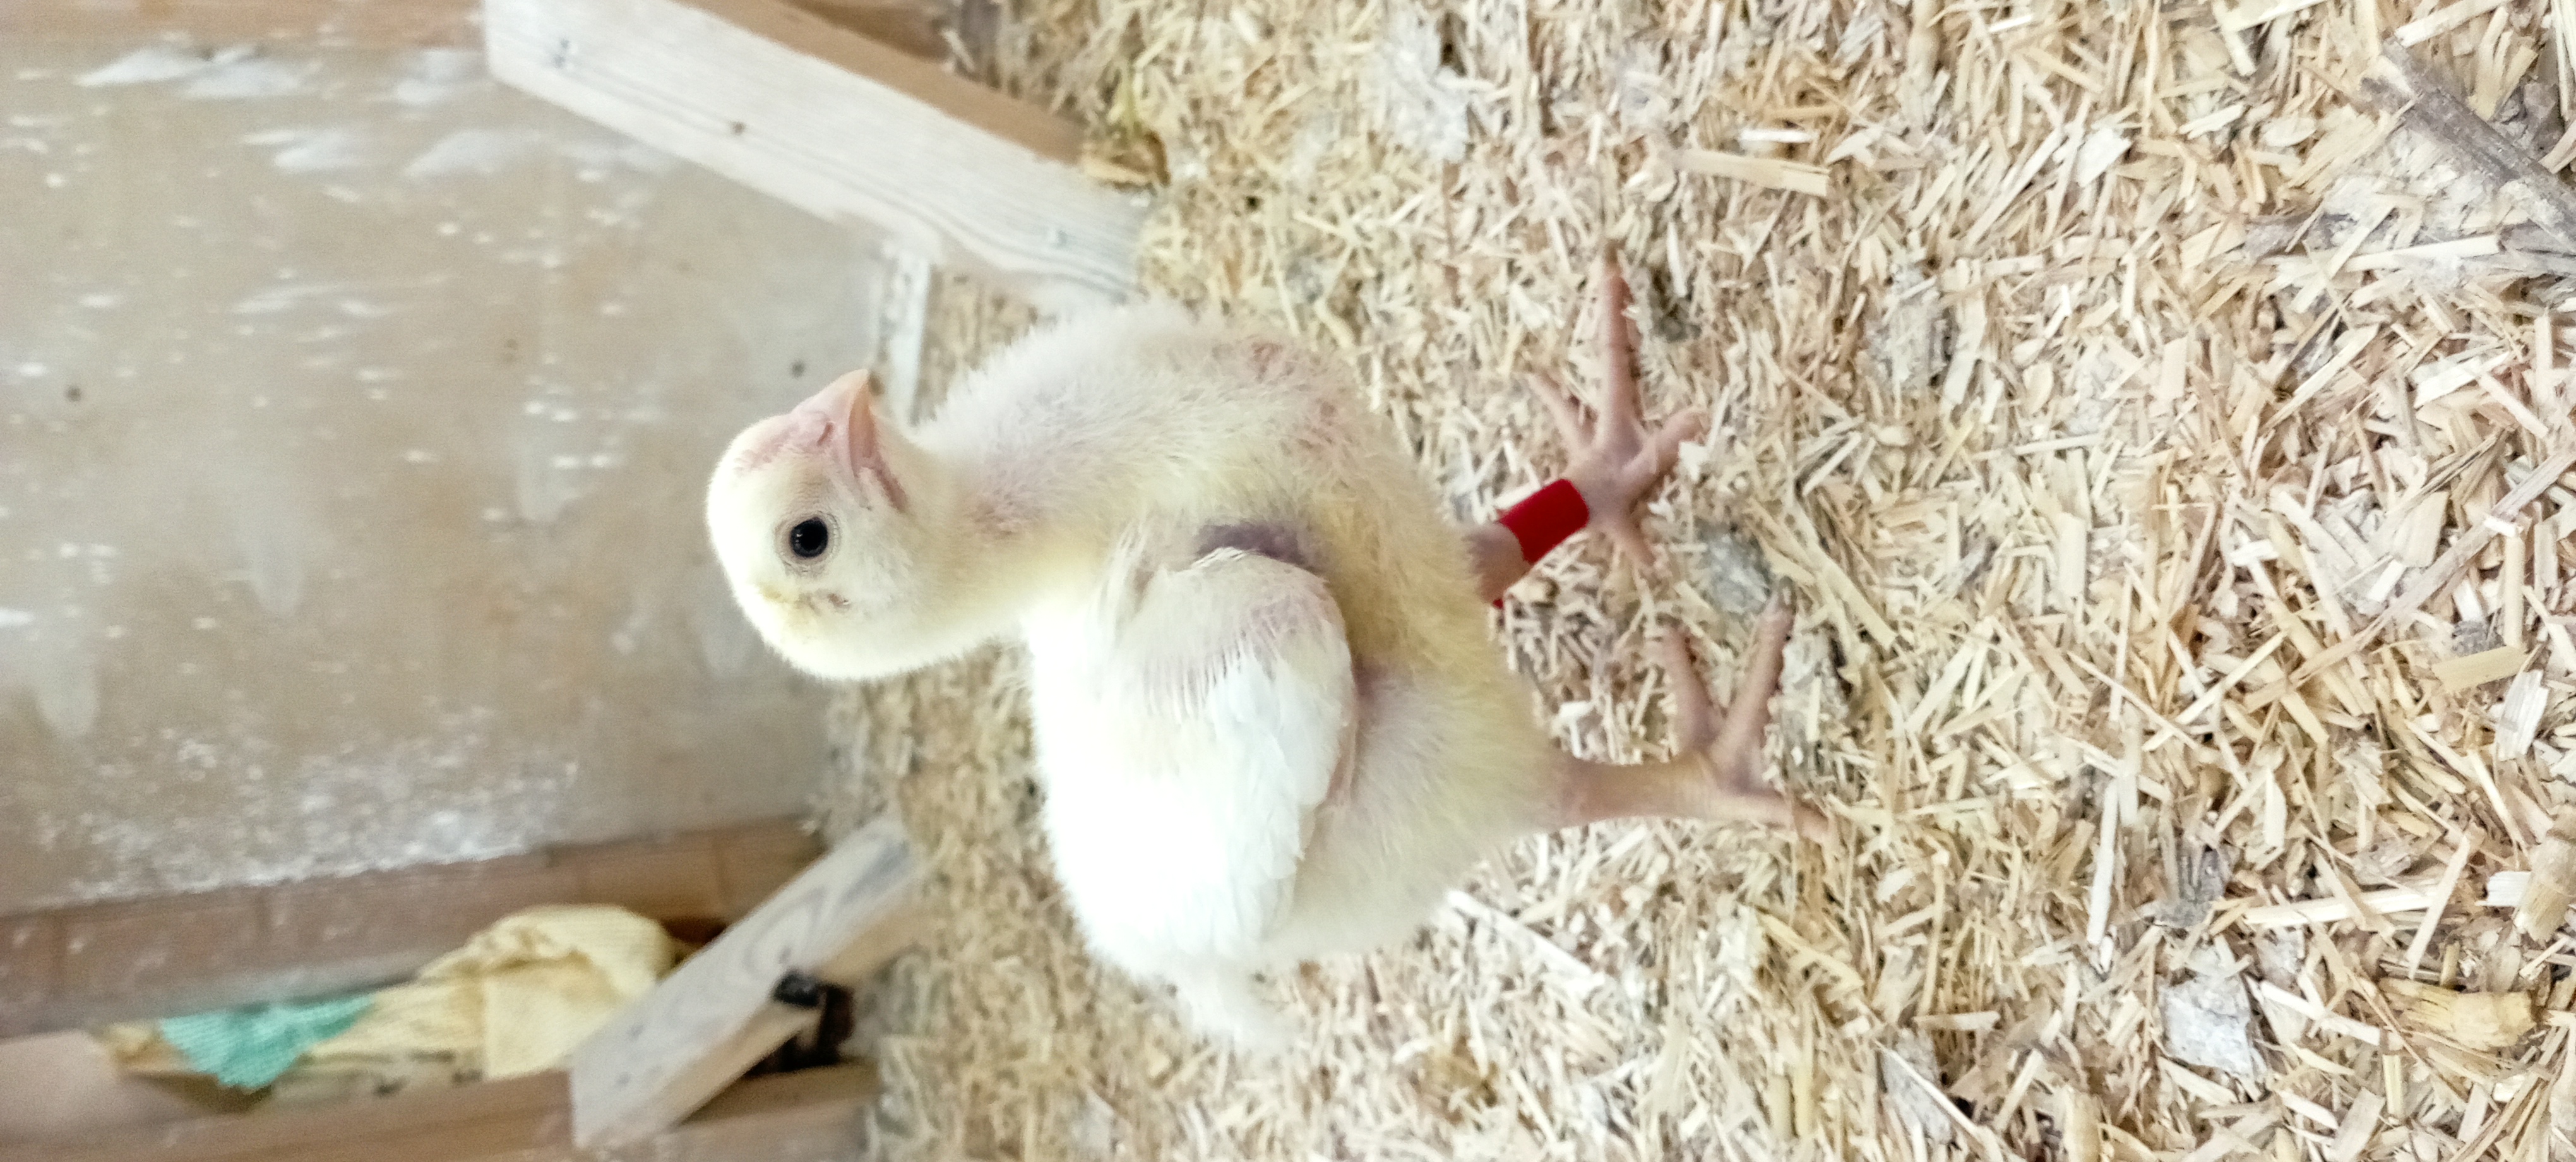
Weight: 403 g